Protein adsorption in the food industry

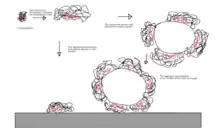
Mechanism of denaturing protein adsorption

While the aggregates can explain much of the protein fouling found in milk processing, this does not account for it all. A third type of fouling has been discovered that is explained by the chemical interactions of the denatured β-lg proteins.